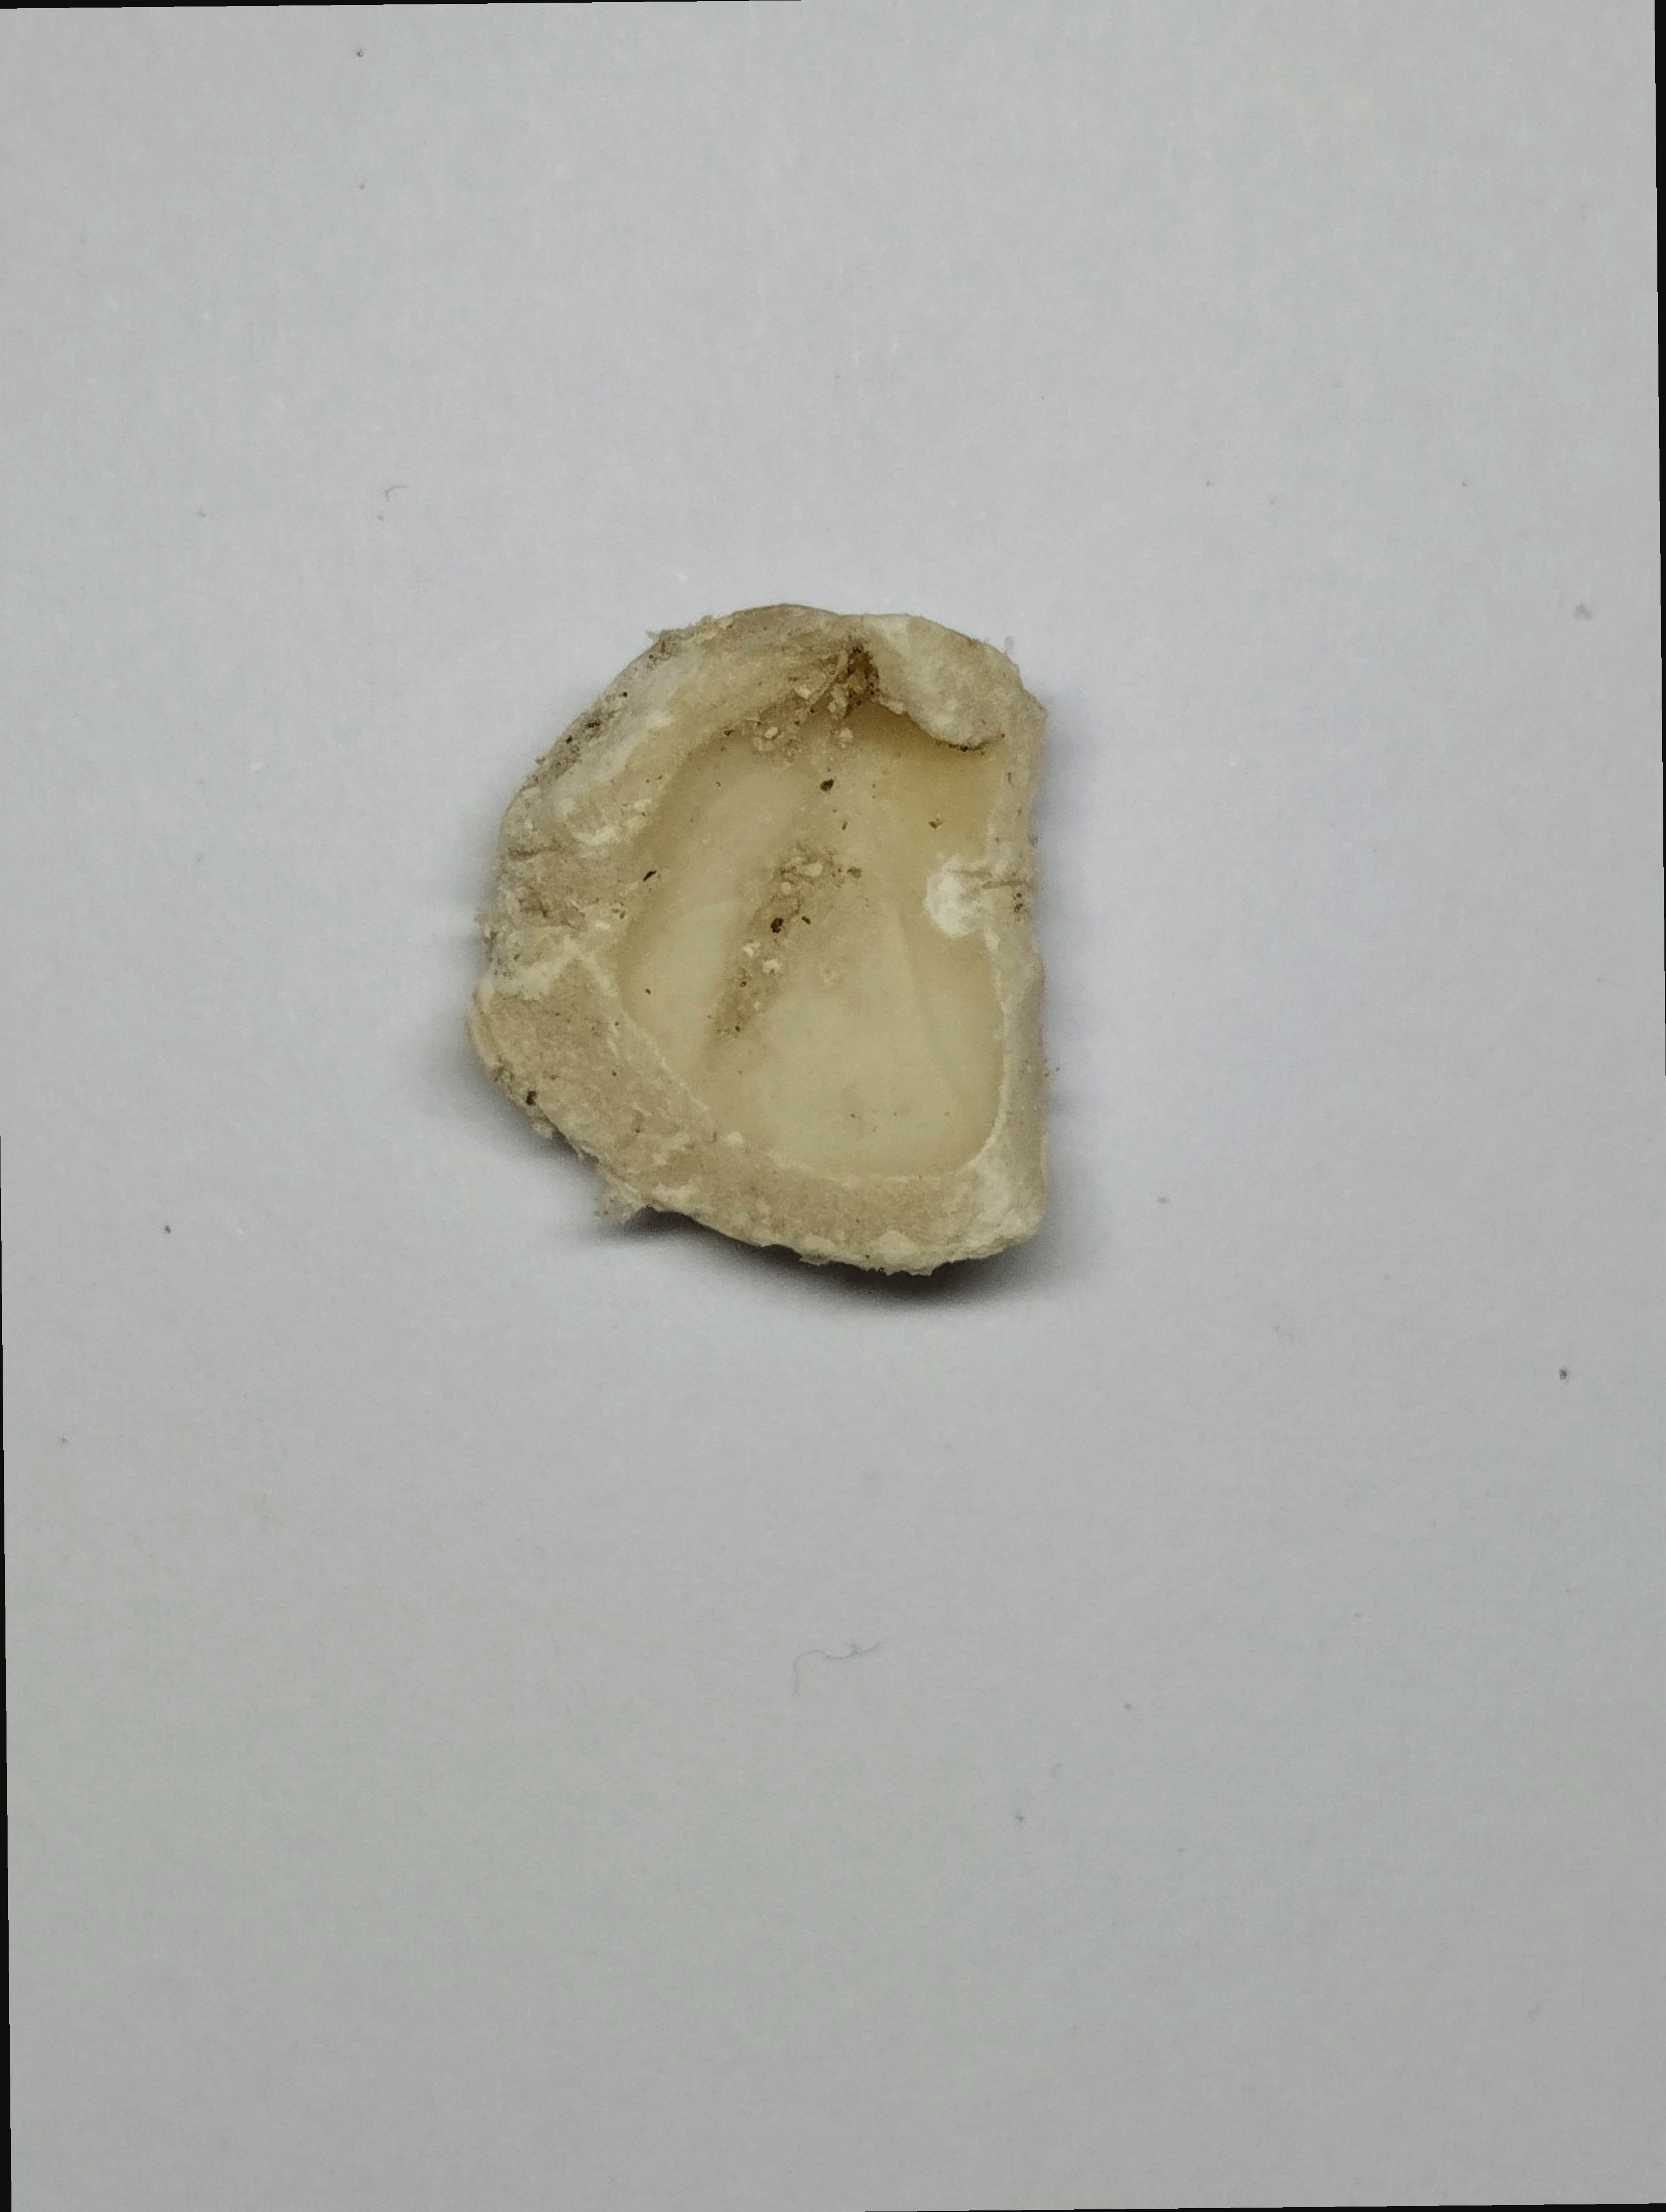
Label: rusak (damaged seed)